Aisha (1953 film)

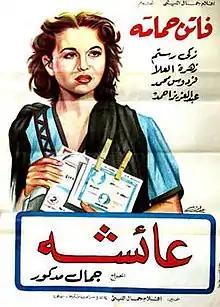
Film poster

Aisha is a 1953 Egyptian drama film directed by Gamal Madkoor. It starred Zahret El-Ola, Zaki Rostom, and Faten Hamama.